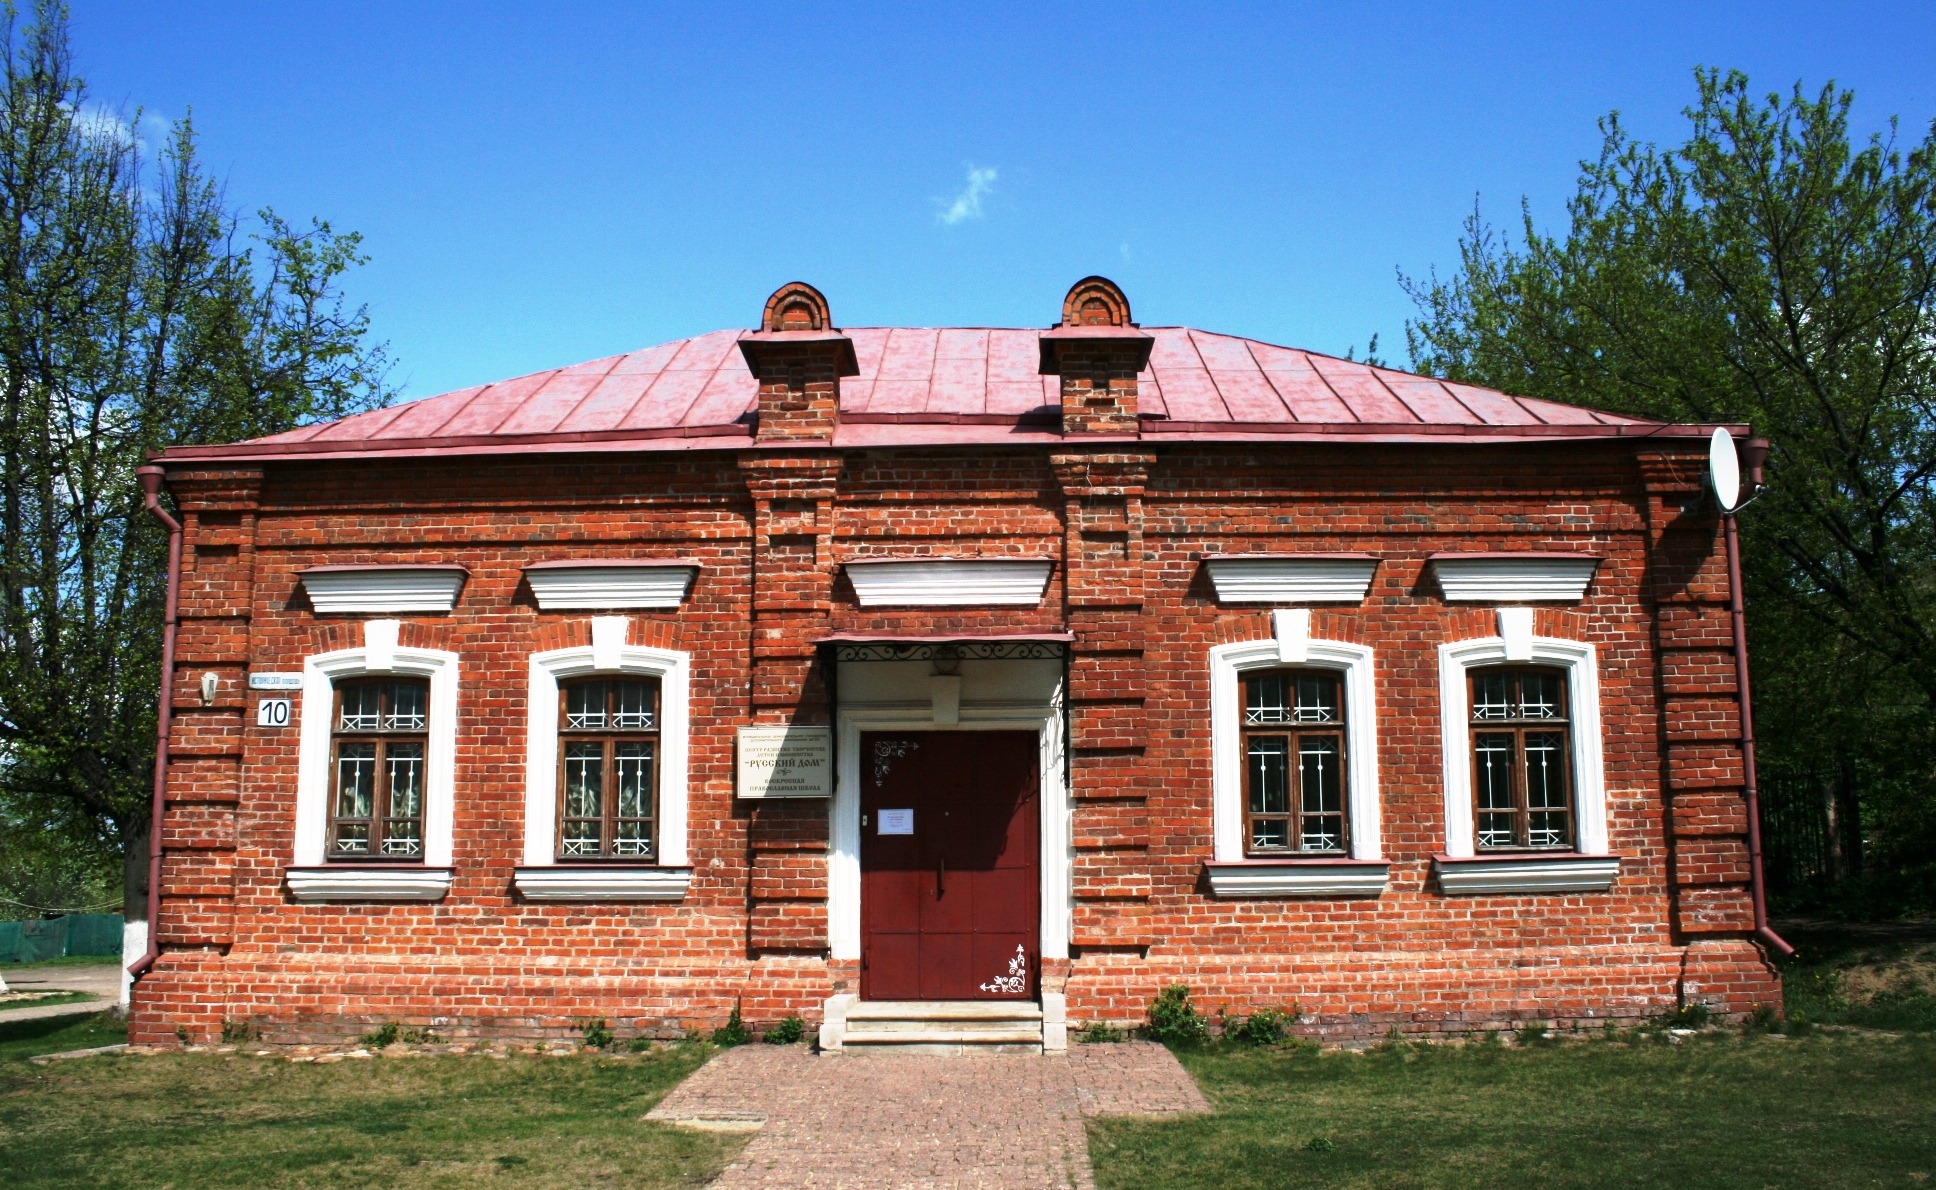
grass, architecture, sky, white, mansion, house, window, roof, building, home, red, cottage, facade, property, brick, door, trees, windows, farmhouse, plantation, orangery, estate, frames, elevation, slanted, rectangular, manor house, real estate, stately home, residential area, historic house, north american fraternity and sorority housing